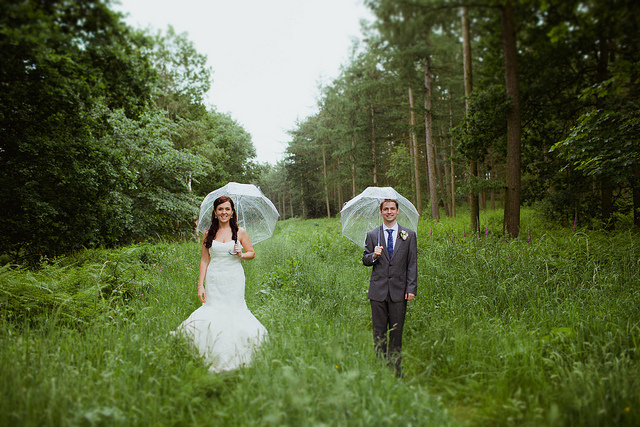
user: Given an image and a question. Answer the question in a short answer. Question: Is it raining or are umbrellas just decorations? Short Answer:
assistant: decor